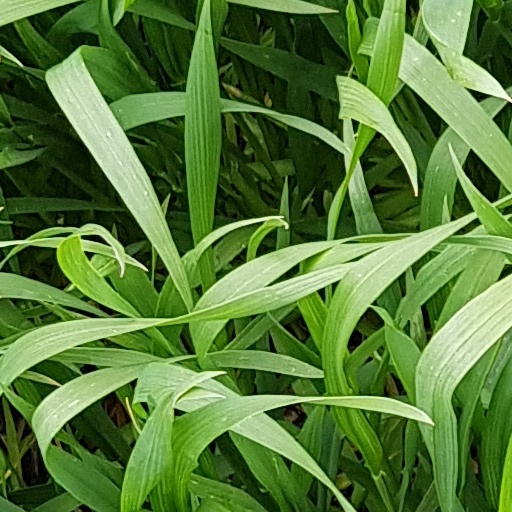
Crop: wheat